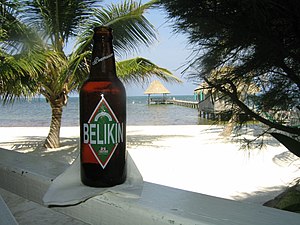
Belikin
Belikin Lager-flaske
Belikin er et belizisk ølmærke. Det er det ledende ølmærke i landet, og brygges af Belize Brewing Company. Navnet Belikin er maya og betyder Vejen øst.